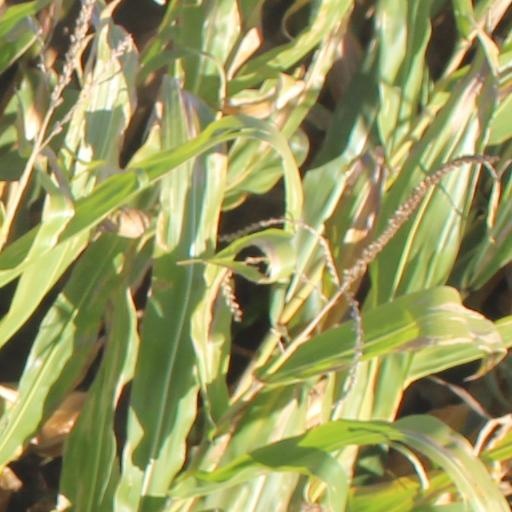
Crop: maize; corn